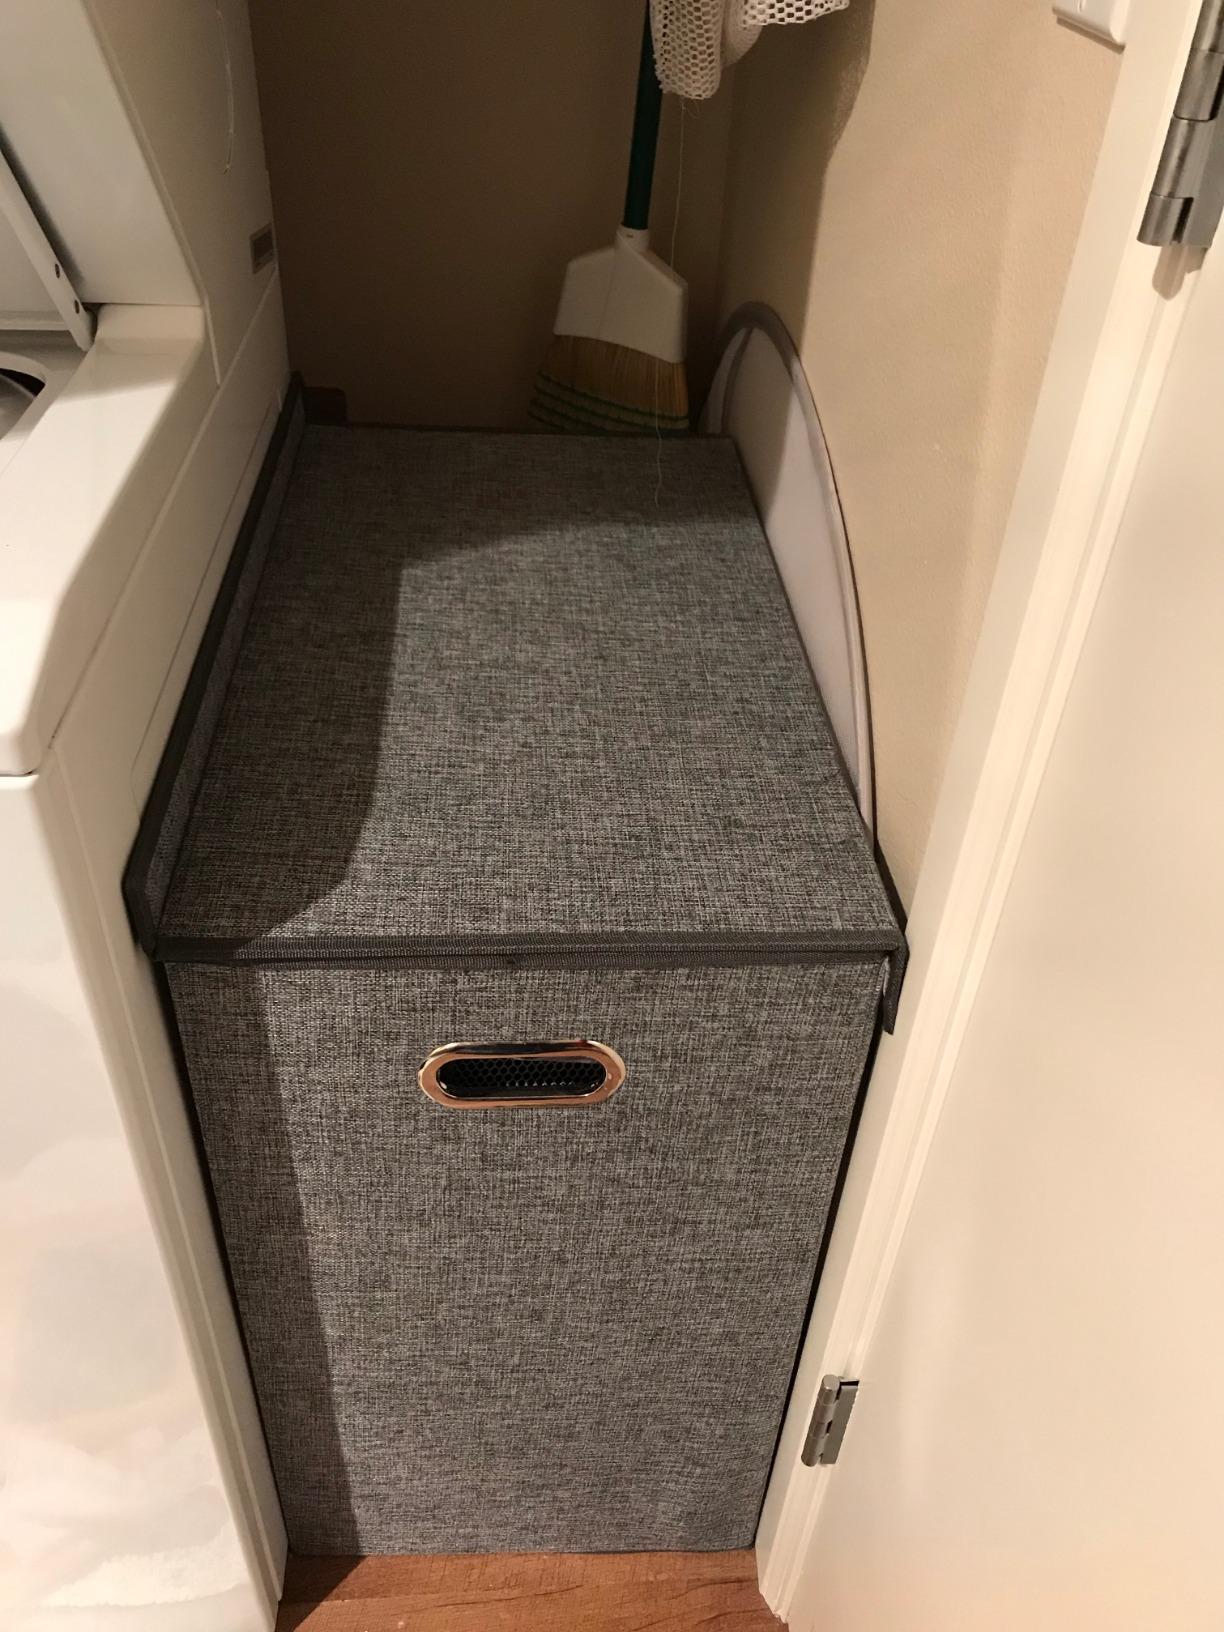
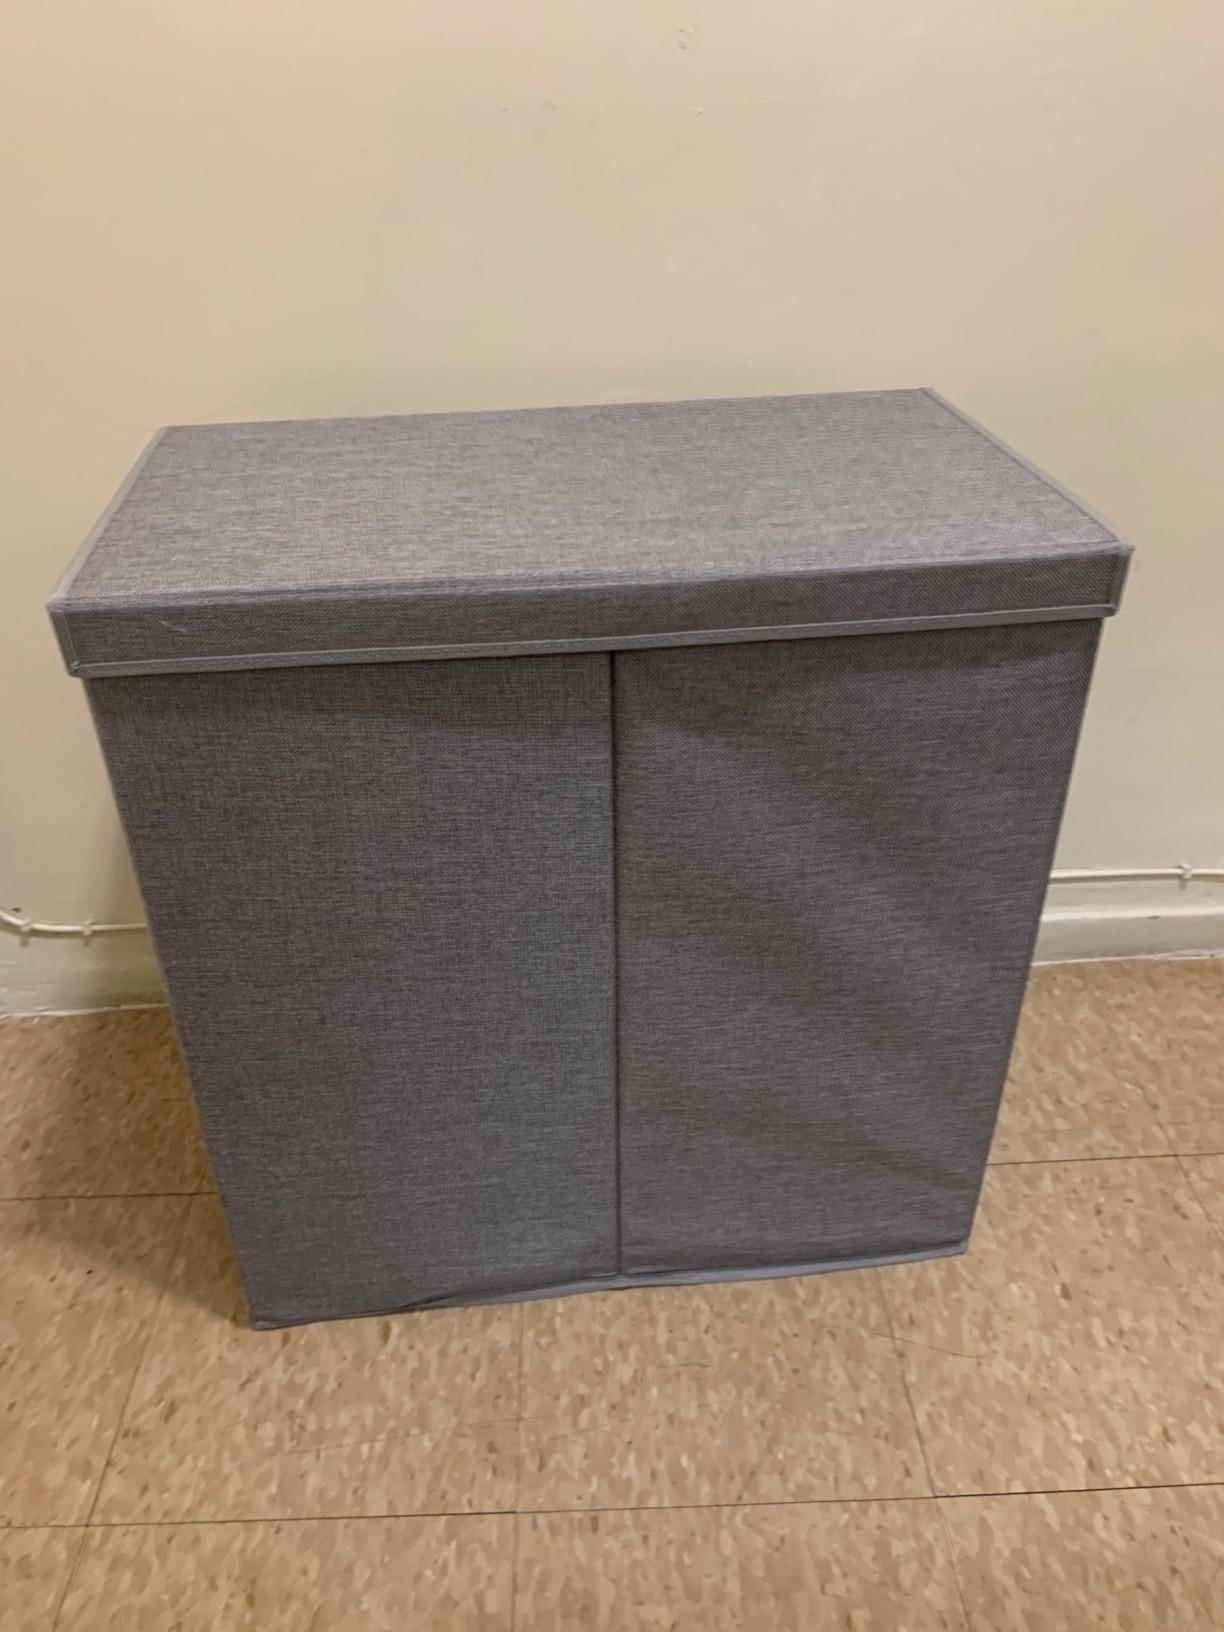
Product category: items_hamper
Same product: yes